Saint Cronan's Boys' National School

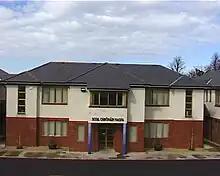
St. Cronan's new building, officially opened on 18 June 2001 by then Minister for Education, Michael Woods.

In 1820, a small number of cottages on Seapoint Road in Bray are believed to have been the site of the first Bray Male Parochial School. It opened on 20 July 1820 and the boys stayed in these premises until 1880. Due to increasing pupil numbers, Bray Male School moved from its original home on Seapoint Road to the Little Flower Hall beside the Holy Redeemer Church off the Main Street in Bray in October 1880. Bray Male School moved again in 1931; this time, the school found a new home in a new building on the Vevay Hill. The school also changed its name at this stage to St Cronan's. On 2 November 1999, St. Cronan's moved to a new building in Vevay Crescent. After the most recent move to the new school building in Vevay Crescent, Gaelscoil Uí Chéadaigh, a Gaelscoil, took up residence in the schoolhouse on the Vevay Hill.